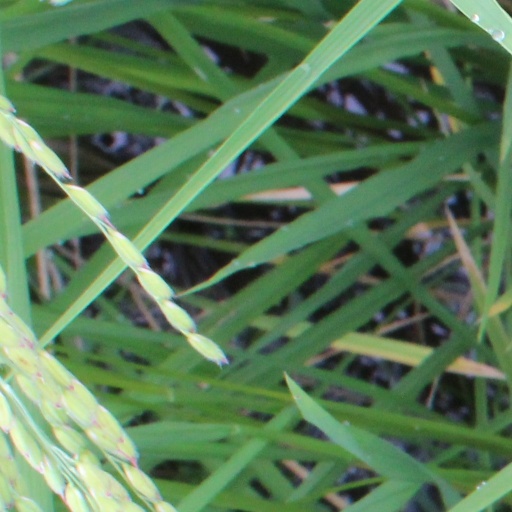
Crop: rice